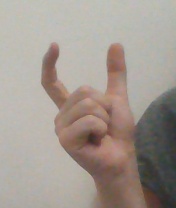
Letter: nun